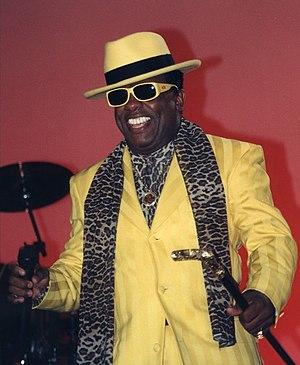
Ronald Isley, également connu sous le nom de Ron Isley, né le 21 mai 1941 à Cincinnati, est un chanteur et compositeur américain.